Miike Snow

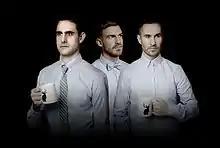
Miike Snow in 2012

Miike Snow is a Swedish indie pop band formed in 2007. The band consists of producing team Bloodshy & Avant and American singer Andrew Wyatt. The band is often represented by a silhouette image of a jackalope. In their career, the band has released three studio albums: "Miike Snow" (2009), "Happy to You" (2012), and "iii" (2016).